Kumarakottam Temple

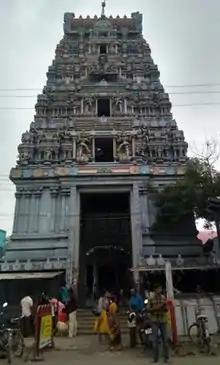
Rajagopura of the Kumarakottam Temple

The Kumara kottam temple is located on the main Rāja Street. It is said to form a cluster with Ekāmbareswarar temple and the Kāmākshi Amman temple but each temple has its own liturgical identity. The Murugan temple is located between the temples of his parents – the Ekāmbareswarar temple dedicated to Shiva and the Kāmākshi Amman temple dedicated to Kāmākshi, an aspect of Pārvathi. Symbolically, this setting represents the iconography of Somāskandha, an aspect of Shiva where he is depicted with Murugan and Pārvathi. The child Murugan is depicted seated between his parents. This representation led to the cult of Somāskandha. All temples in Kānchipuram are stated to be dedicated to one extended family of gods.